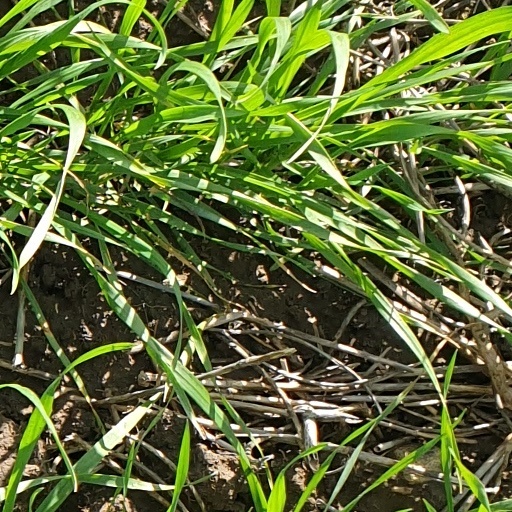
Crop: wheat